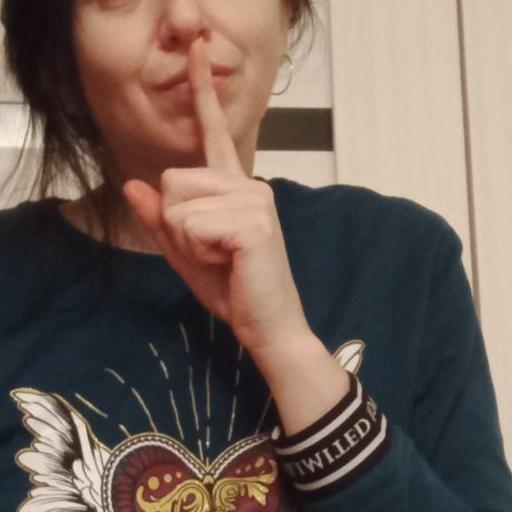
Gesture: mute